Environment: real
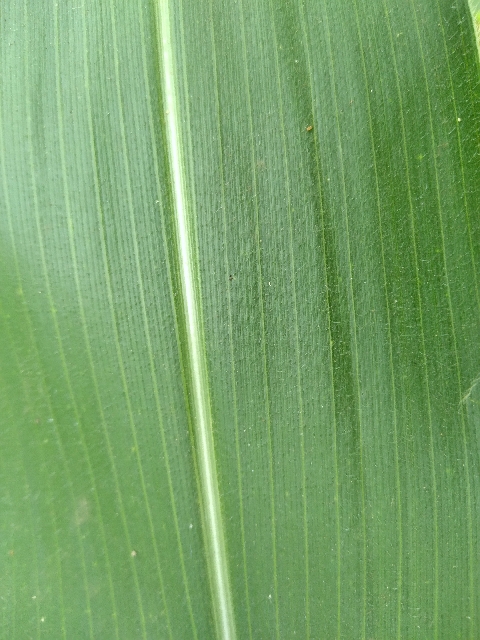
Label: healthy